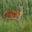
Label: deer